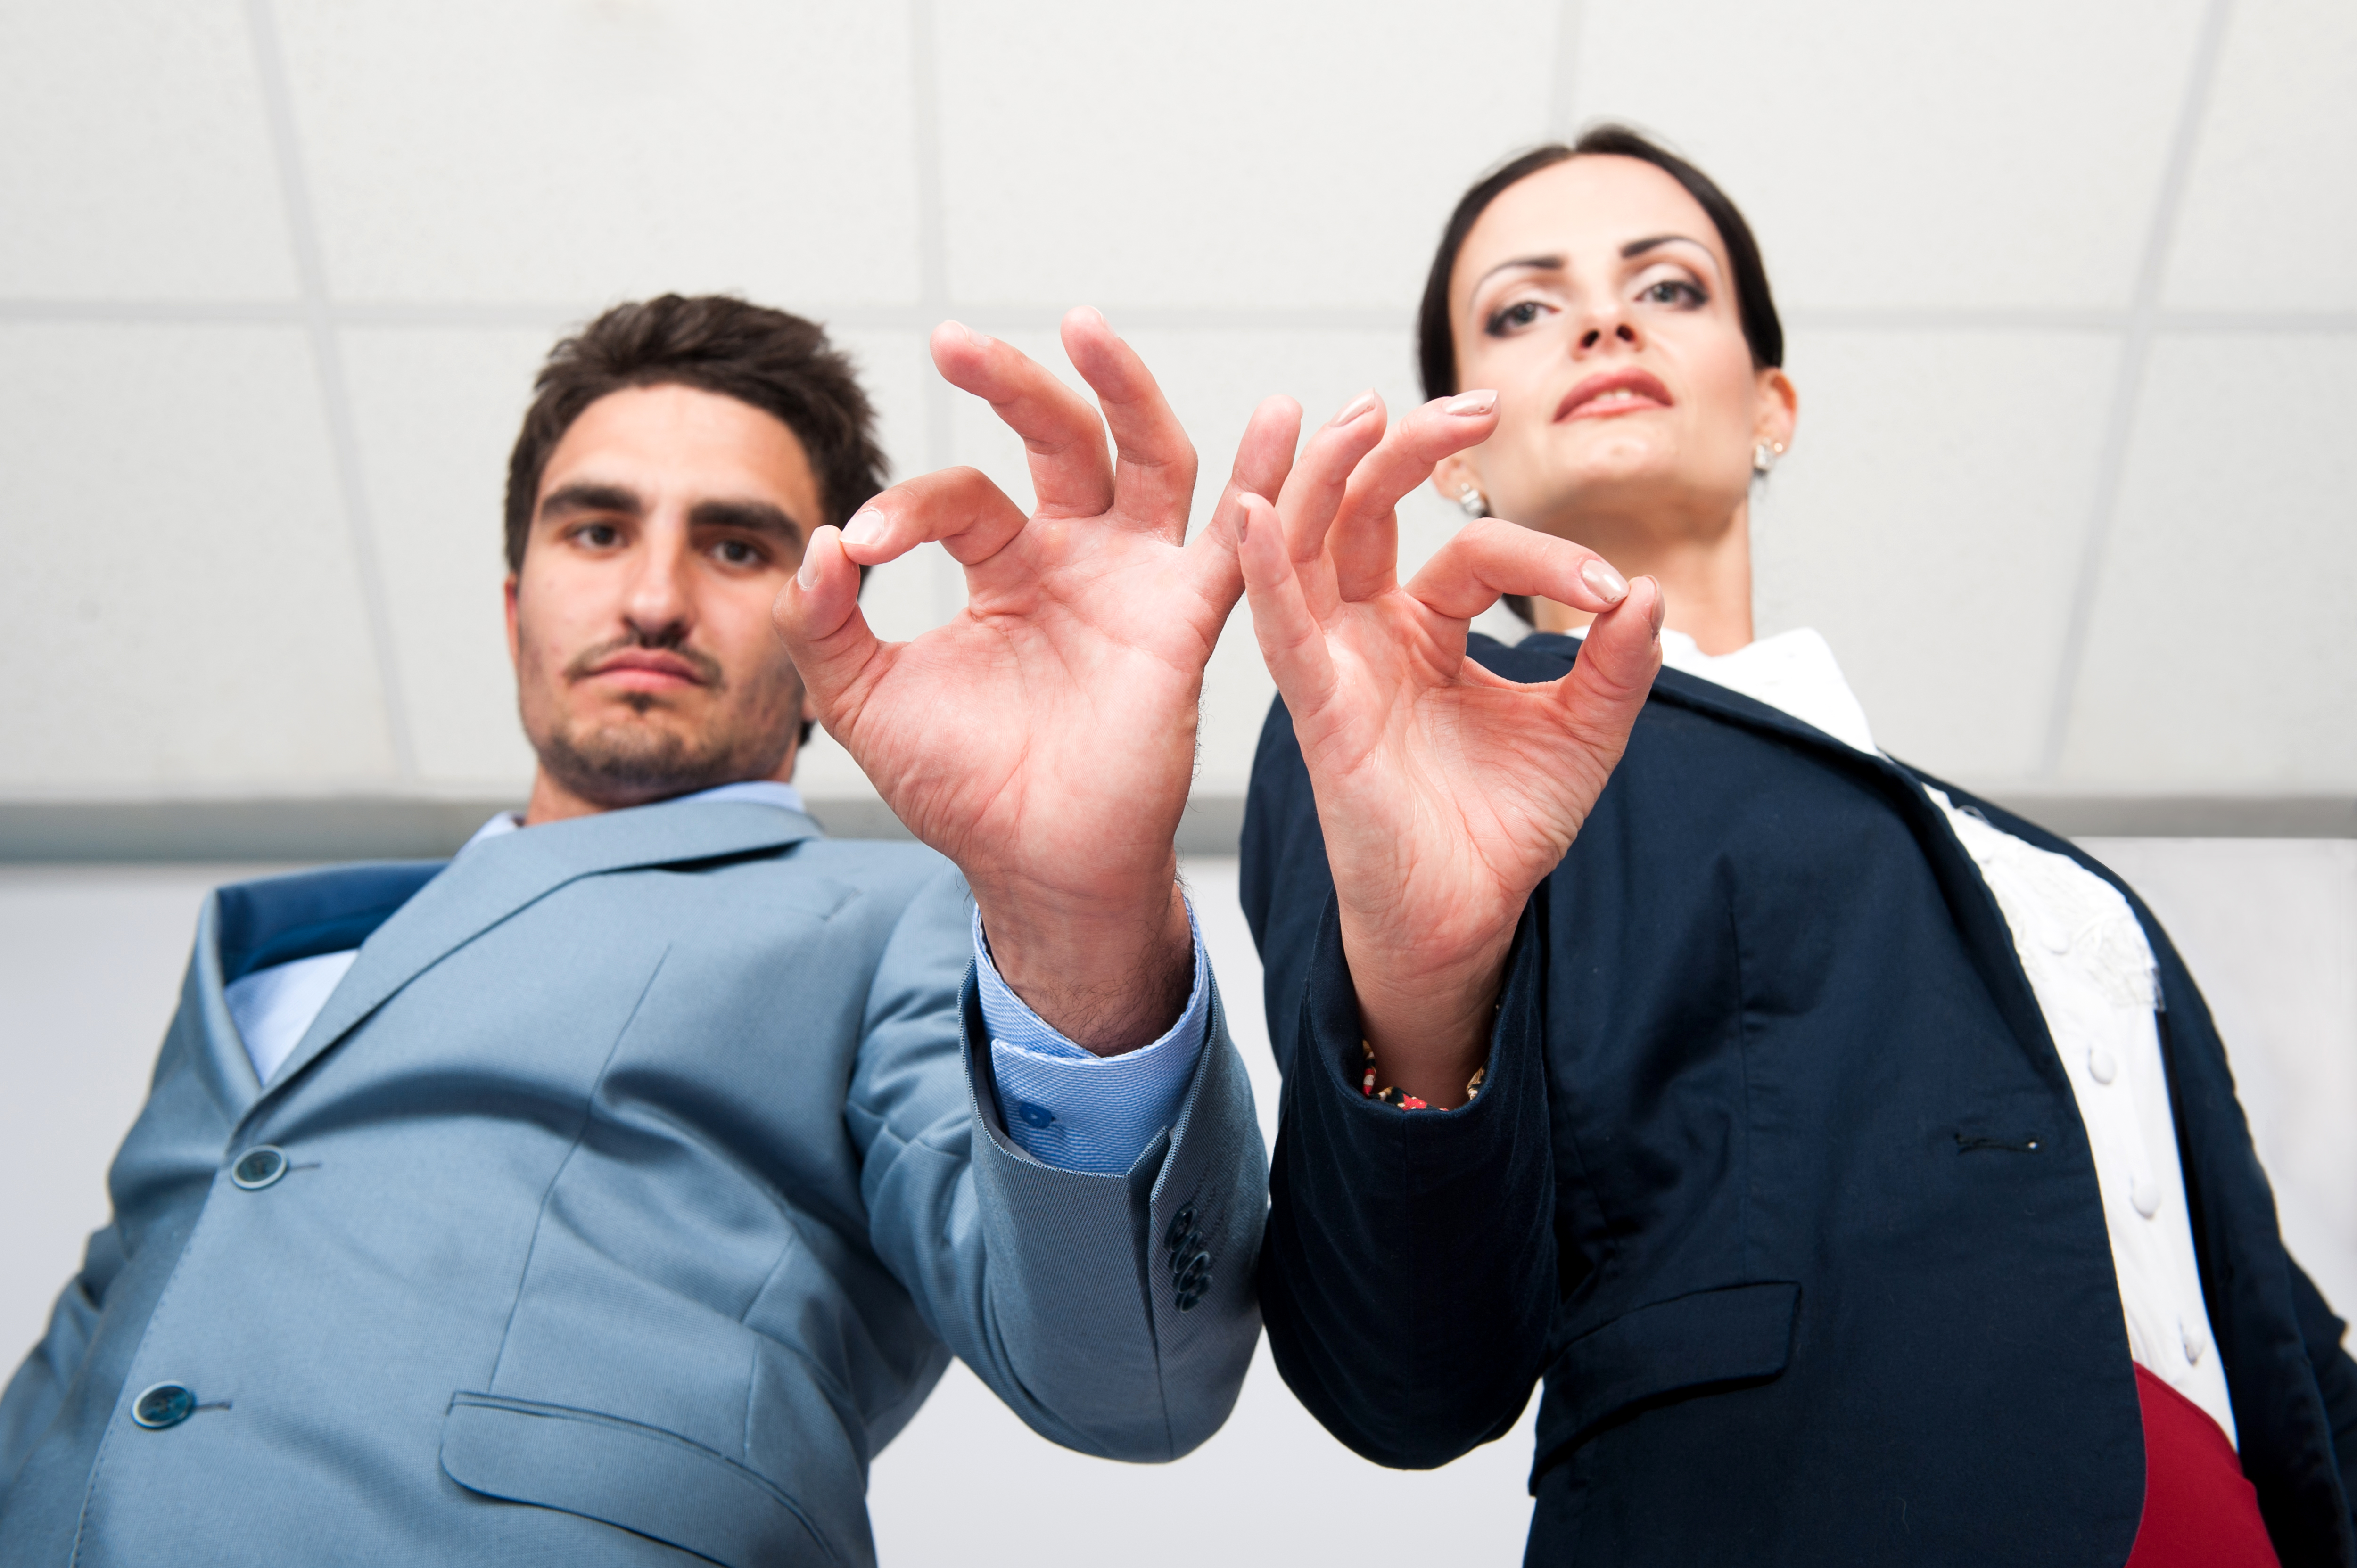
people, business, man, woman, hands, sign, okay, bottom view, suit, young, work, office, beautiful, forehead, hand, eyebrow, facial expression, mouth, flash photography, sleeve, eyelash, gesture, finger, happy, thumb, fun, formal wear, white collar worker, event, beard, jewellery, sign language, conversation, t shirt, selfie, eyewear, facial hair, team, nail, room, portrait photography, photo shoot, businessperson